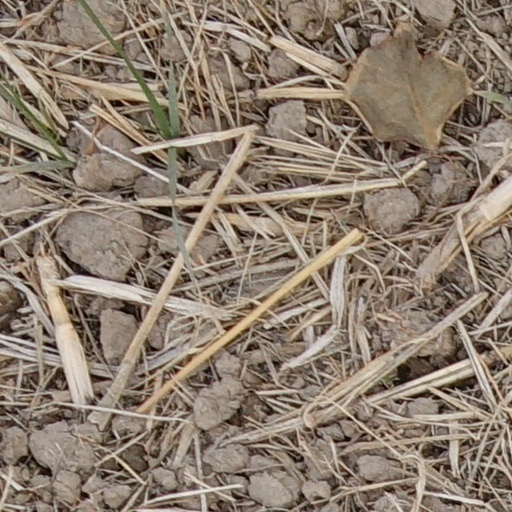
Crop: wheat